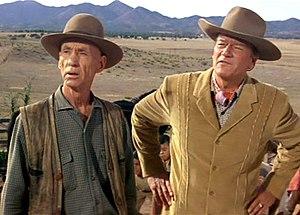
Le Grand McLintock est un film américain réalisé par Andrew V. McLaglen, sorti en 1963.
Norton Earl « Hank » Worden, né le 23 juillet 1901 à Rolfe, mort le 6 décembre 1992 à Los Angeles, est un acteur américain.